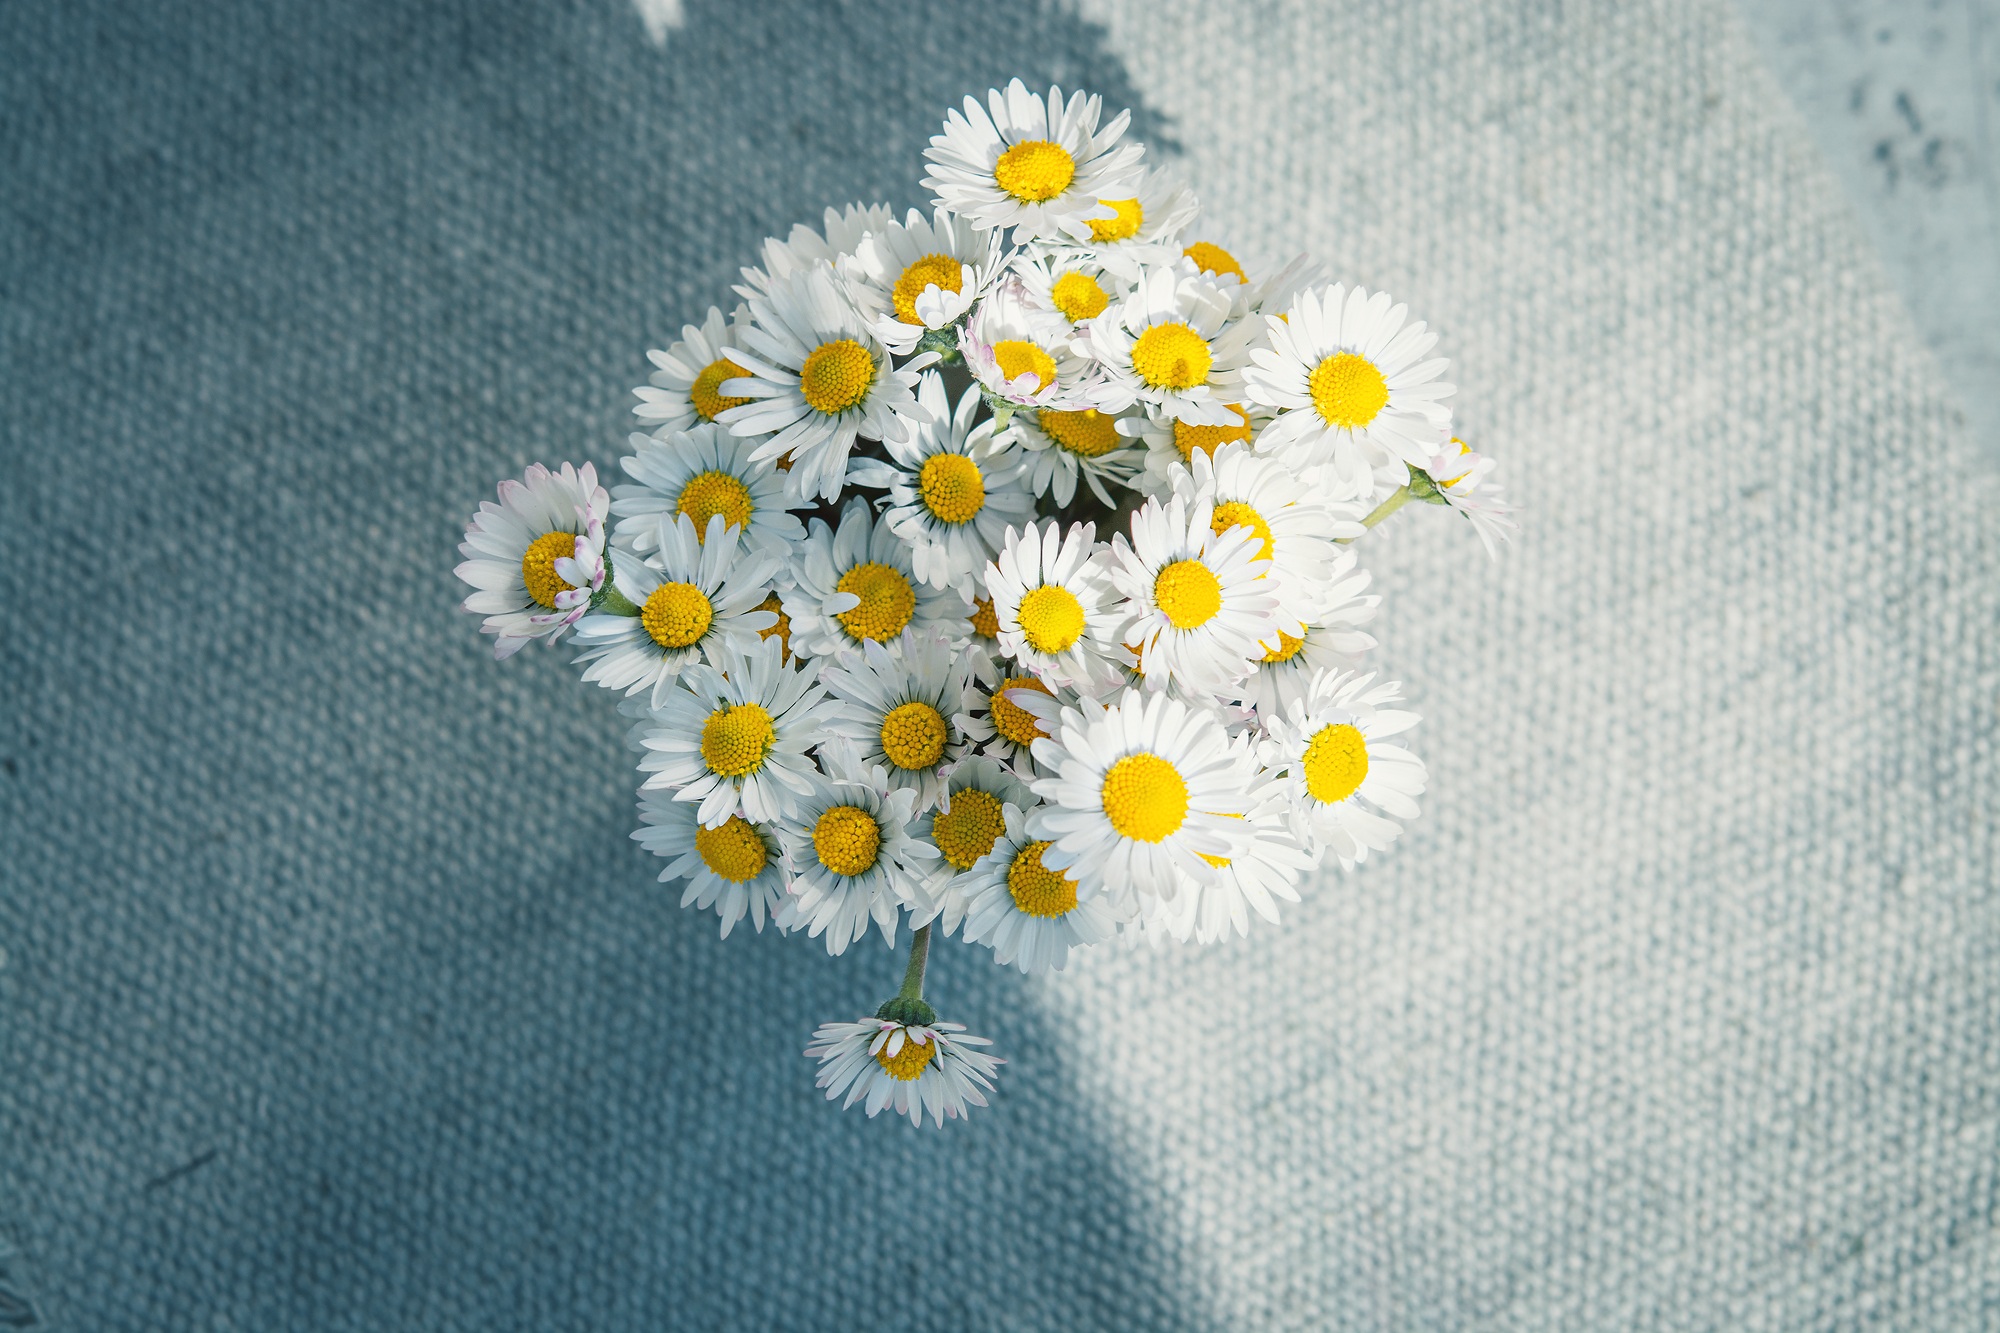
table, plant, white, flower, petal, daisy, bouquet, yellow, close, flowers, from above, art, floristry, light and shadow, daisy family, flower bouquet